Mohammad Ahmed Abdullah Saleh Al Hanashi

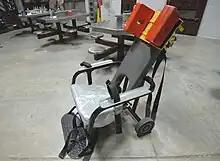
Mohammad Ahmed Abdullah Saleh Al Hanashi was a long term hunger striker, who was fed through a nasal tube, after being immobilized in a restraint chair until shortly before his death.

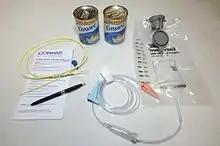
A Guantanamo force-feeding kit.

Mohammad Ahmed Abdullah Saleh Al Hanashi (February 1978 - June 1, 2009) was a citizen of Yemen, held in extrajudicial detention in the United States Guantanamo Bay detainment camps, in Cuba.